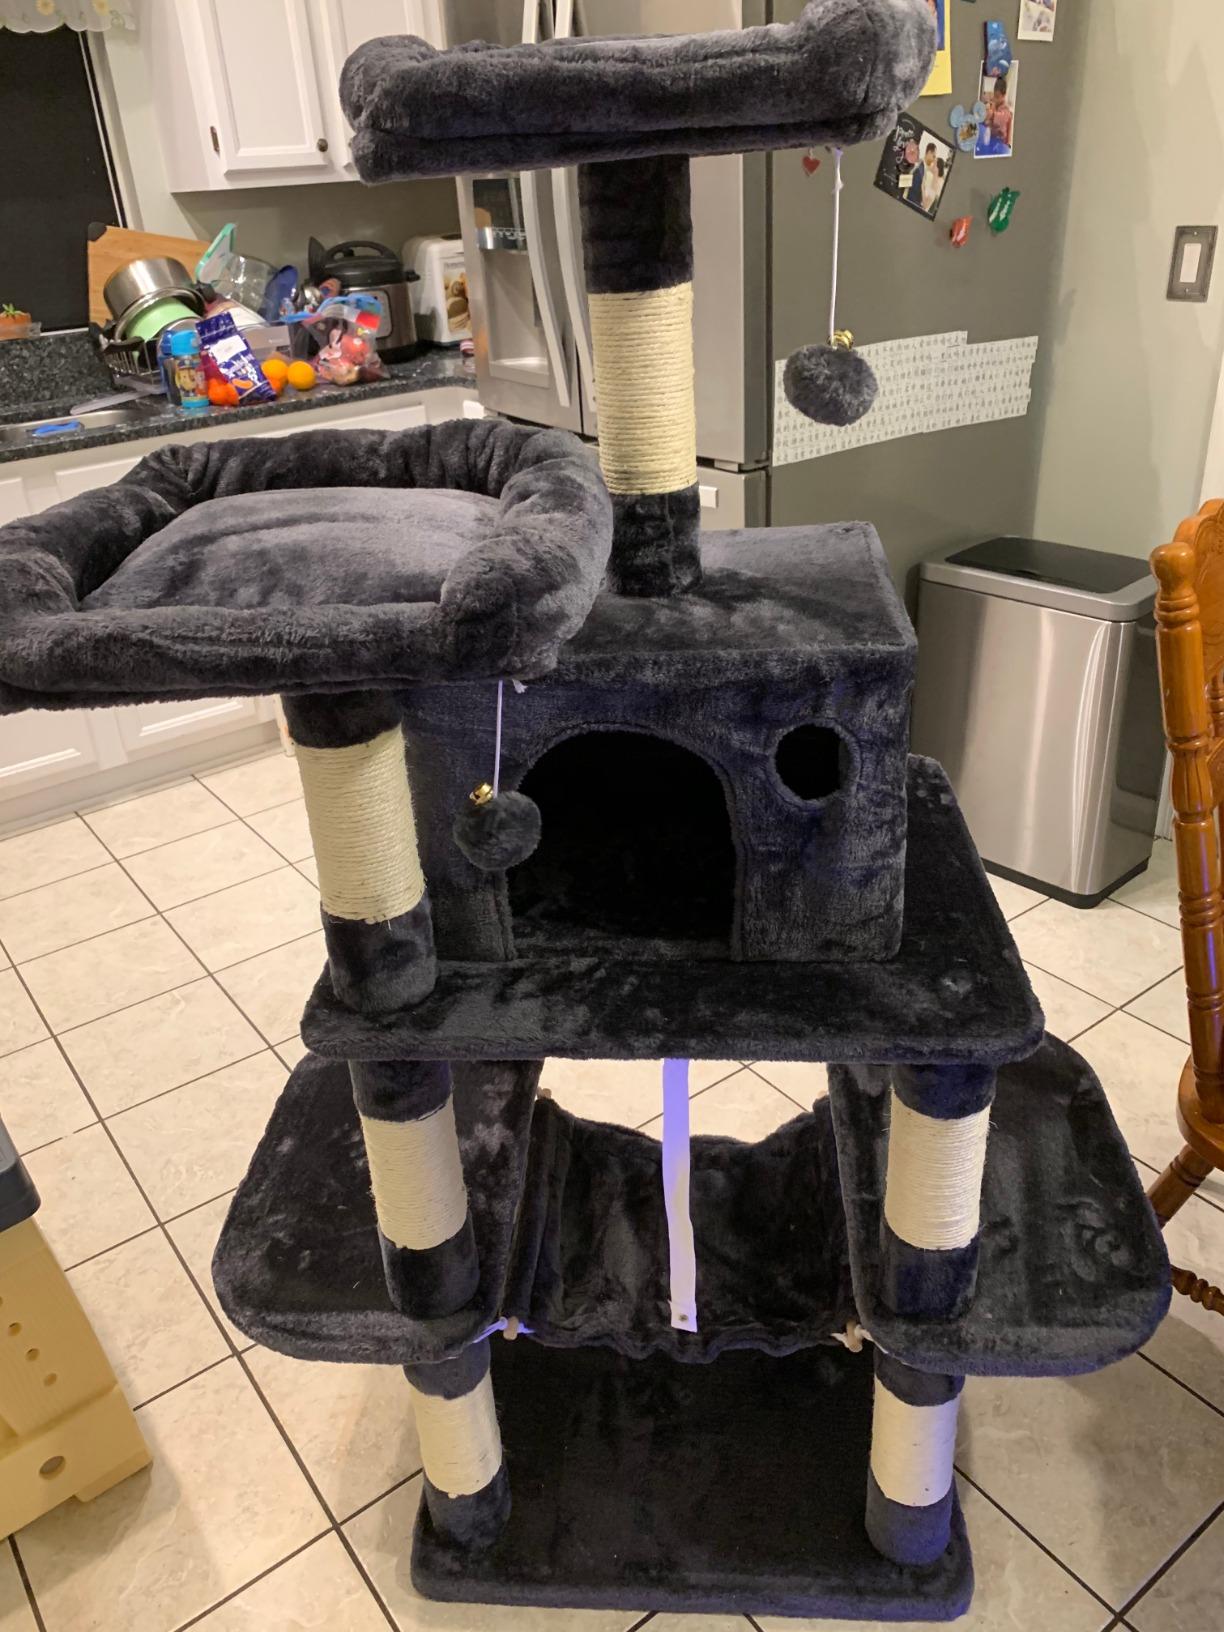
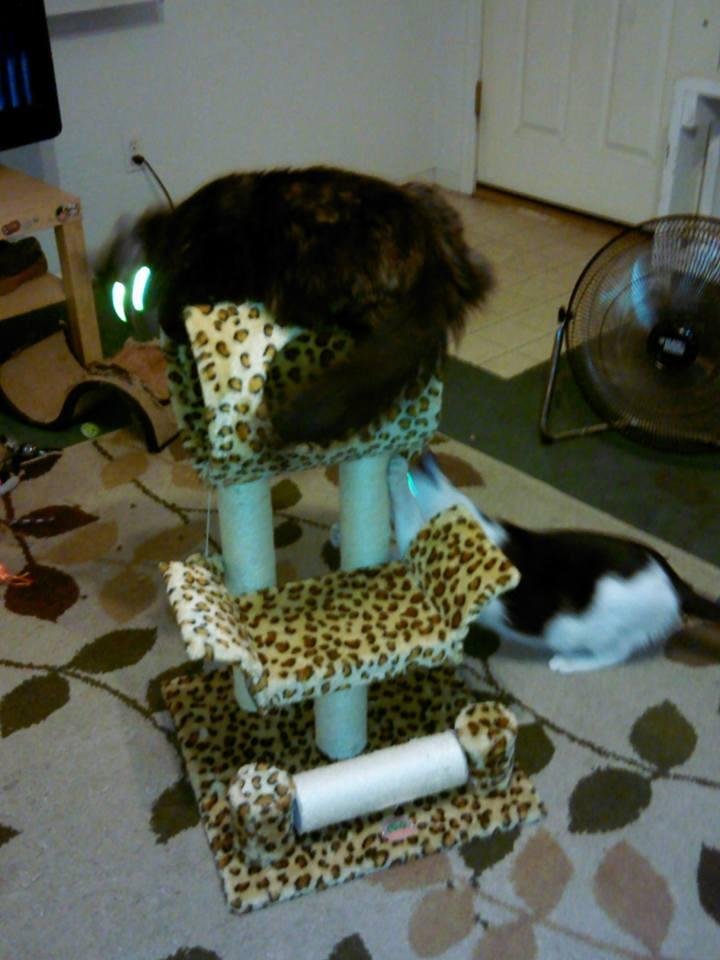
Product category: items_cat tree
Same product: no